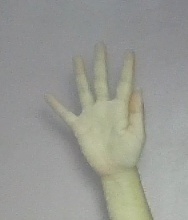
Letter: sheen